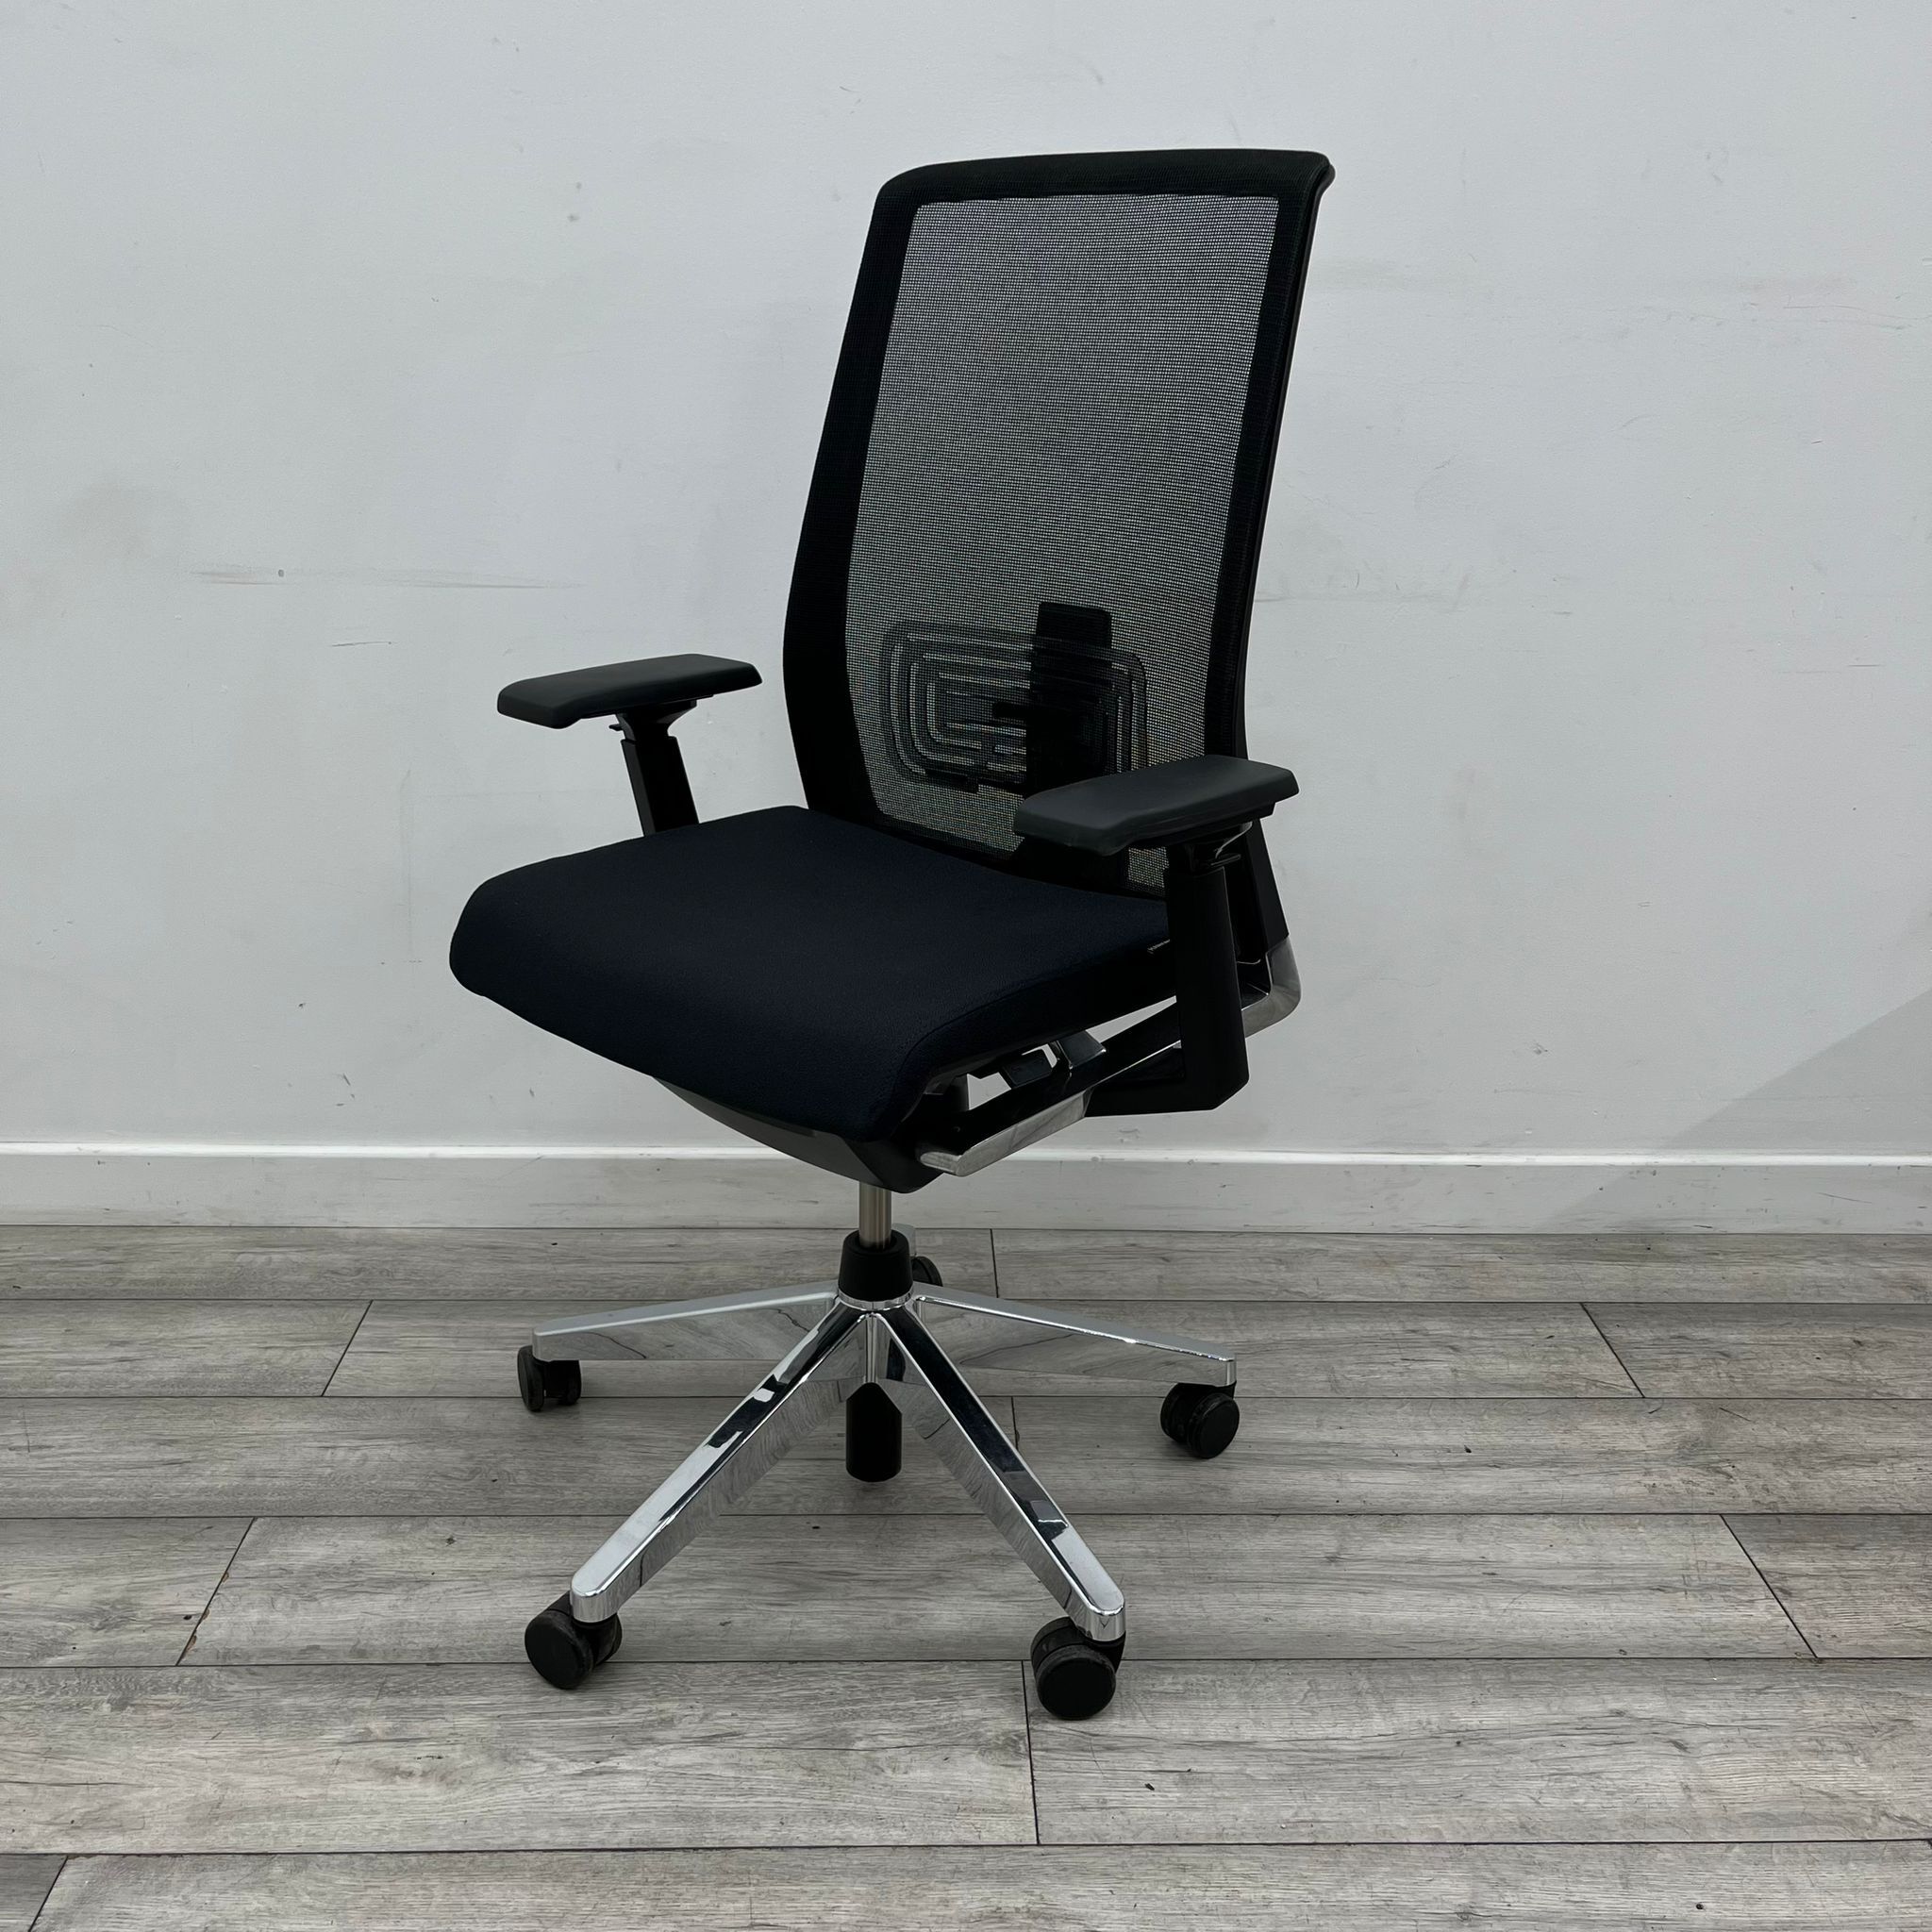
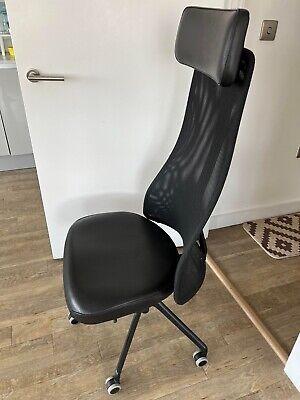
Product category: items_chair
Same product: no